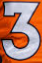
Number: 3